Wedding customs by country

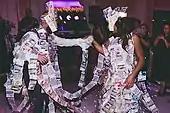
Example of the traditional Greek-Cypriot 'Money Dance' at a Cypriot wedding.

In Greece, two or three days before the wedding, the couple organizes a celebration called (Greek for bed) in their new home. In Krevati, friends and relatives of the couple put money and young children on the couple's new bed for prosperity and fertility in their life. After the custom, they usually have a party with food and music.